Xu Lai (actress)

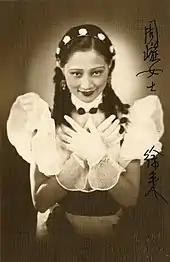
Xu Lai's autographed photo for Zhou Xuan, a younger star of the Bright Moon Troupe

Xu Lai was born in 1909 to a poor family in Shanghai. Her original name was Xu Xiaomei and she was also called Xu Jiefeng. Due to poverty, she began working at a British-owned egg factory in Zhabei at the age of 13, but was later able to attend school after her family fortunes improved.